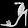
Label: Sandal